Semibalanus balanoides

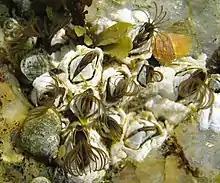
"S. balanoides" feeding, Upernavik, Greenland

"Semibalanus balanoides" is a filter feeder, using its thoracic appendages, or "cirri," to capture zooplankton and detritus from the water. If there is a current, then the barnacle holds its cirri stiffly into the flow, but when there is no current, the barnacle beats its cirri rhythmically. Plankton levels are highest in Spring and Autumn, and drop significantly during Winter, when the barnacles are dependent on reserves of food which they have stored.